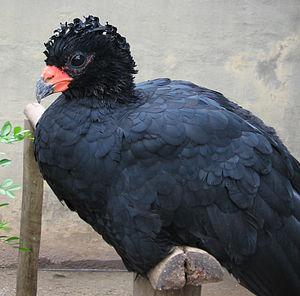
L’Hocco de Blumenbach est une espèce d'oiseau de la famille des Cracidae.